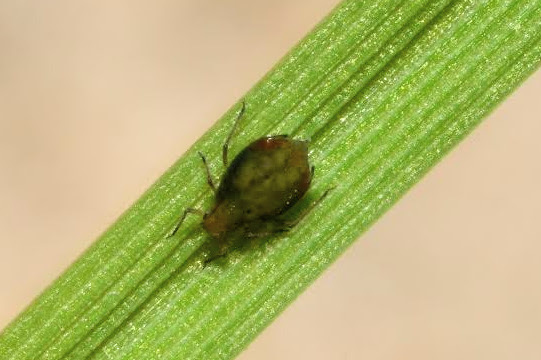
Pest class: bird_cherry_oat_aphid